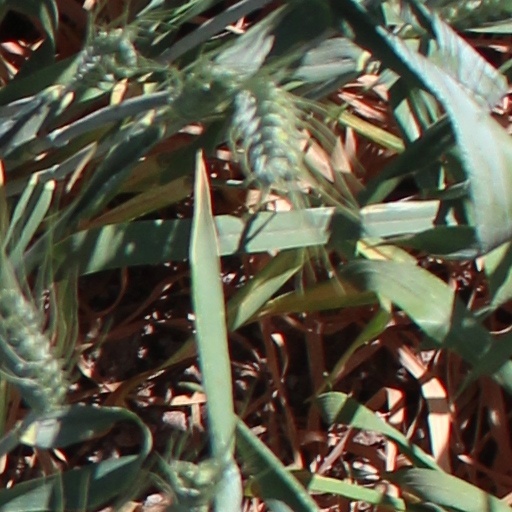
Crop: wheat